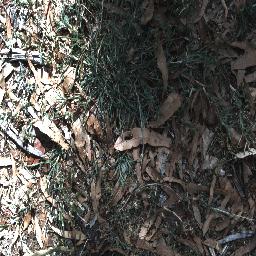
Label: negative